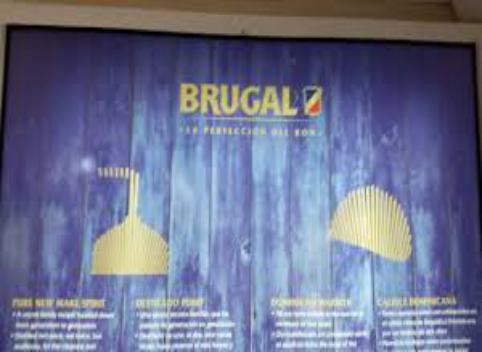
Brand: Brugal
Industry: Food